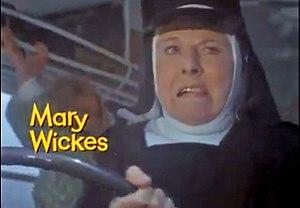
Where Angels Go, Trouble Follows est un film américain réalisé par James Neilson et sorti en 1968.
Mary Wickes est une actrice américaine née Mary Isabella Wickenhauser le 13 juin 1910 à Saint-Louis, Missouri, morte le 22 octobre 1995 à Los Angeles.